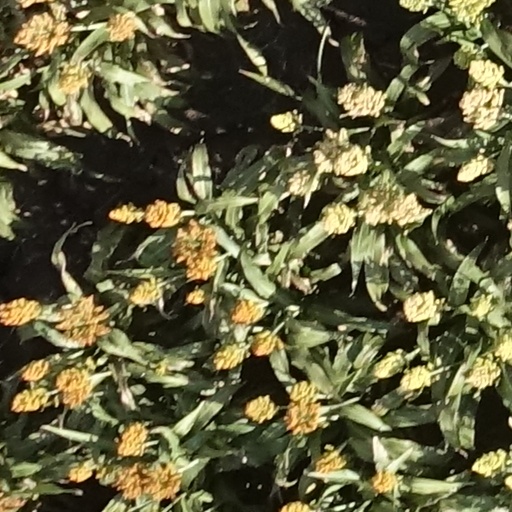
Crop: sorghum